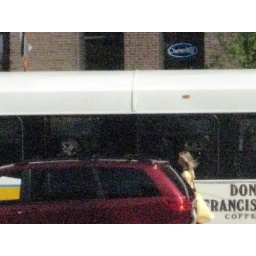
Cameron Diaz in yellow dress while shooting The Untitled Wichita Project behind my office building.